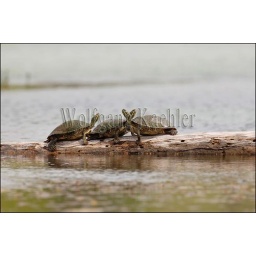
Usa, texas, hill country near hunt, river cooter turtles sitting on log in sunshine